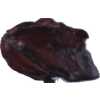
Label: carambola